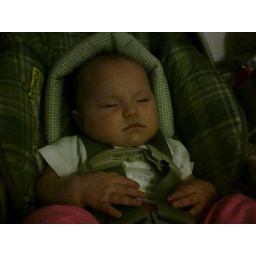
Fell asleep in her car seat